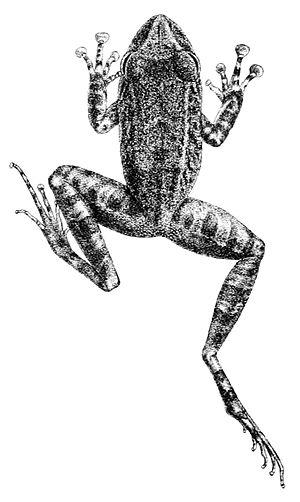
Cornufer guentheri = Platymantis guentheri
Platymantis guentheri est une espèce d'amphibiens de la famille des Ceratobatrachidae.